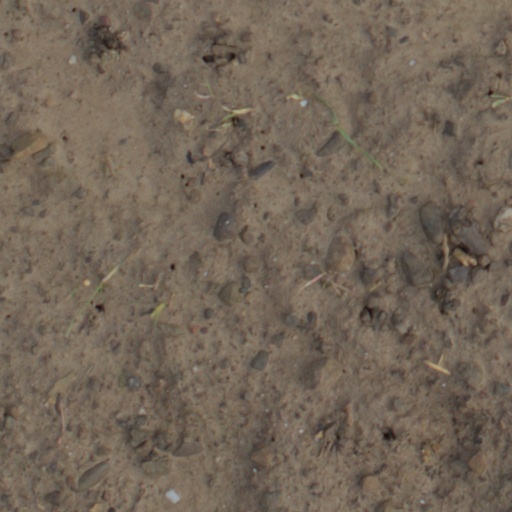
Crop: wheat